Women's professional sports

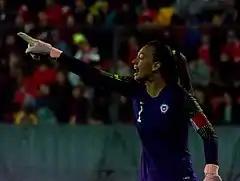
Christiane Endler with Chile in 2018 during a match against South Africa

Women's football in Latin America is overseen by two organizations. South America is mostly overseen by the South American Football Association, or CONMEBOL, while Mexico, Central America, and the Spanish-speaking Caribbean are overseen by CONCACAF. Both organizations have categories for male and female players. CONMEBOL also organizes the Copa Libertadores Femenina competition for club teams, while CONCACAF currently has no women's club competition. The men's Copa Libertadores was founded in 1959, and the women's competition in 2009. The 2018 competition was hosted by Brazil, and included teams from all 10 CONMEBOL members (Argentina, Bolivia, Brazil, Chile, Colombia, Ecuador, Paraguay, Peru, Uruguay and Venezuela). The Colombian team Atlético Huila won the championship game 5–3 in a penalty shootout against the Brazilian team Santos. CONMEBOL now requires that all clubs that enter the men's Copa Libertadores field competitive women's sides, a policy that took effect with the 2019 men's edition.